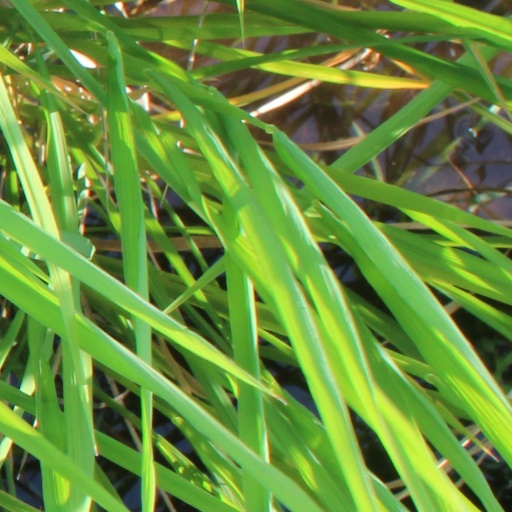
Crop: rice